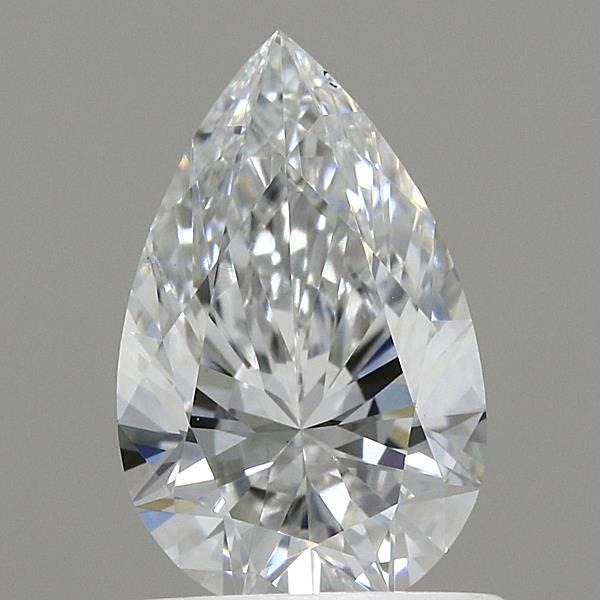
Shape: pear
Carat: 0.79
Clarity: VS2
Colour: E
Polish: EX
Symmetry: VG
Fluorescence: NONE
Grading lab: IGI
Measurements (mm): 8.27 x 5.2 x 3.23